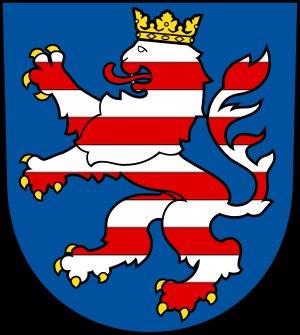
1275-1308 : Henri Iᵉʳ « l'Enfant »